Answer in natural language. Estimate the real world distances between objects in the image. Which object is closer to Doorway (marked A), black round side table (marked B) or block colour dresser (marked C)? Choose between the following options: black round side table (marked B) or block colour dresser (marked C)
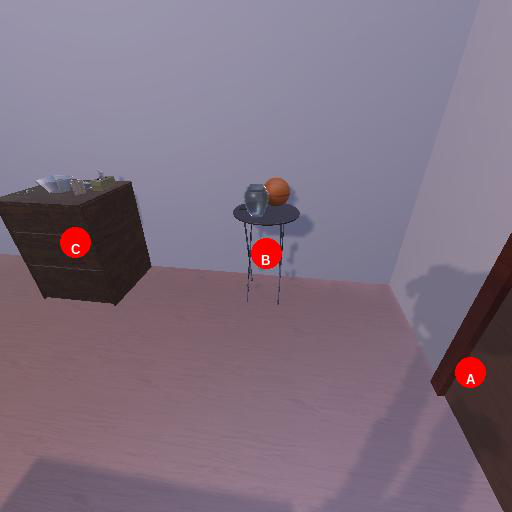
<answer>black round side table (marked B)</answer>